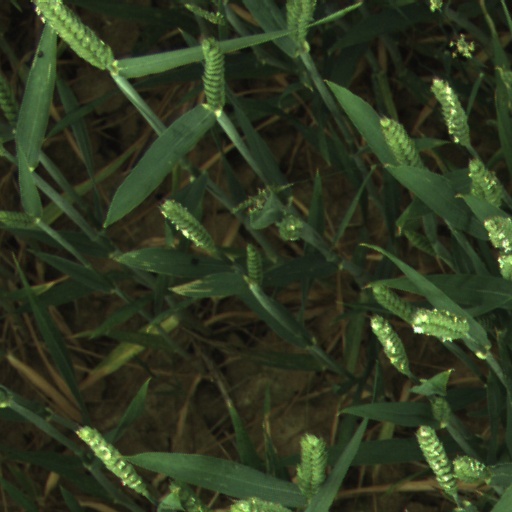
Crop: wheat